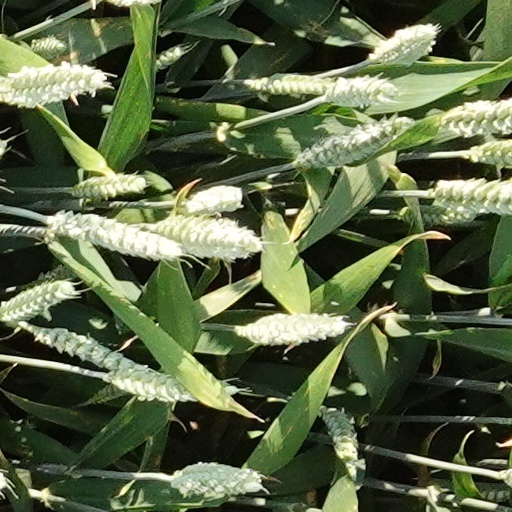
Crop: wheat